Trade dollar (United States coin)

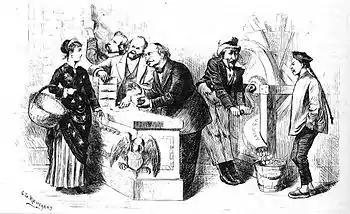
A political cartoon published in the April 25, 1874 issue of "Harper's Weekly". Entitled "Rags for Our Working Men—Specie for the Foreigners", the caption for this cartoon reads "Columbia: Dear me, I do think it very wrong that the good nice trade dollar (worth 100 cents) should be sent out of the country for the benefit of the 'heathen Chinee,' for if these gentlemen are permitted to have their own way, it will take a basket full of greenbacks (worth —?) to buy dinner for my children."

In 1874, trade dollars began appearing in American commerce. In early 1875, Congress passed the Specie Redemption Act, allowing the Treasury to pay out silver coins in exchange for paper currency. That act, combined with a drop in the price of silver, caused hoarded or exported silver coins to reappear in commerce within the United States. Many trade dollars were reimported, especially to California. After the value of silver began to decline and the intrinsic value of the coins fell below one dollar, bullion depositors began having their silver struck as trade dollars and selling them wholesale to be distributed throughout the country. Bullion producers opted to coin their silver into trade dollars because the Coinage Act of 1873 specified that silver brought to the Mint could only be struck as such or cast into bars.